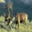
Label: deer